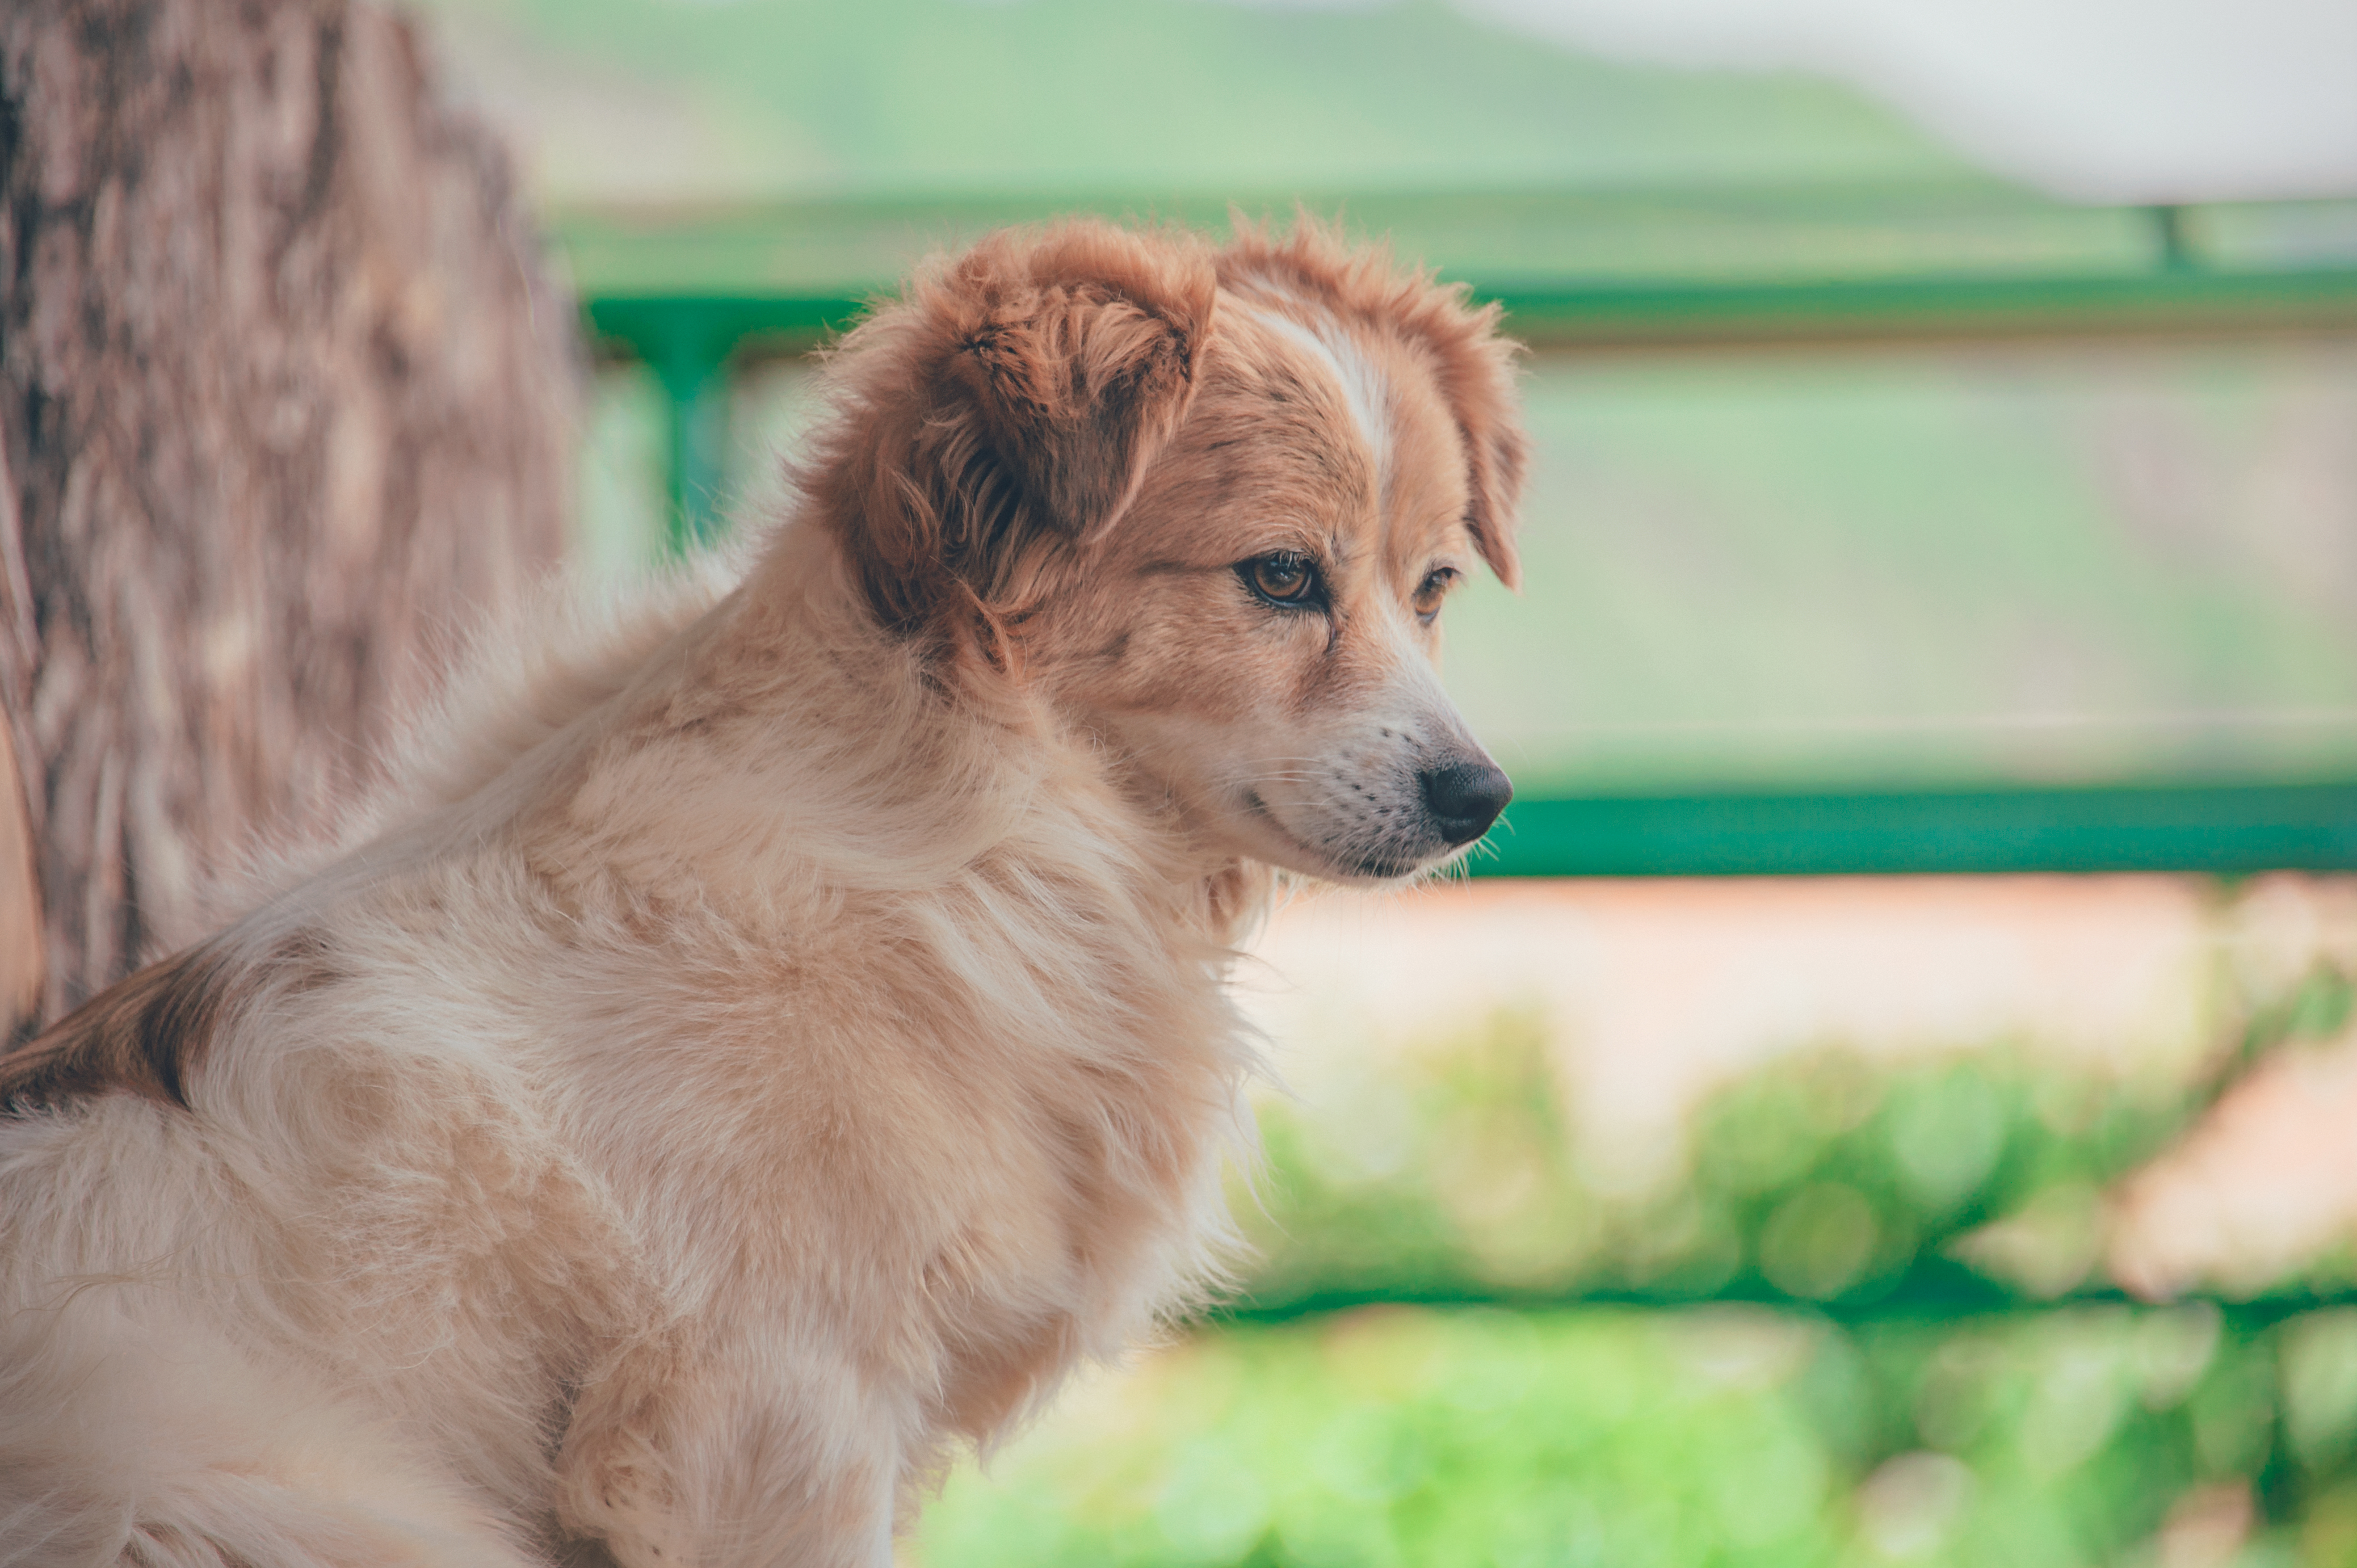
green dog, dog, dog breed, dog like mammal, puppy, snout, dog breed group, whiskers, companion dog, grass, dog crossbreeds, street dog, sporting group